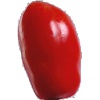
Label: Tomato 2